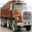
Label: truck